Uprising of Ivaylo

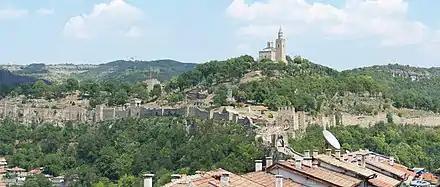
Panoramic view of Tarnovo, the capital of the Bulgarian Empire

With the Byzantines defeated, the authority of Ivan Asen III was shaken. He and Irene secretly fled Tarnovo, taking the Byzantine imperial insignia, which were kept in the treasury since the Bulgarian victory in the battle of Tryavna in 1190. Michael VIII was infuriated with the couple's cowardliness and refused to grant them an audience for days. In Tarnovo, the nobility refused to open the gates to Ivaylo and instead elected George Terter emperor, which had a devastating effect on the rebels. Despite the military successes, neither was the Mongol threat dealt with, nor was Ivaylo able to secure the support of the Bulgarian nobility and unify the country against the overwhelming forces of the Mongols and the Byzantines. As a result, Ivaylo's followers, disillusioned with the endless wars without prospects for peace, began to abandon his cause. With diminished support, in 1280 Ivaylo crossed the Danube with a few loyal associates, including Kasim beg, to seek aid from Nogai Khan.